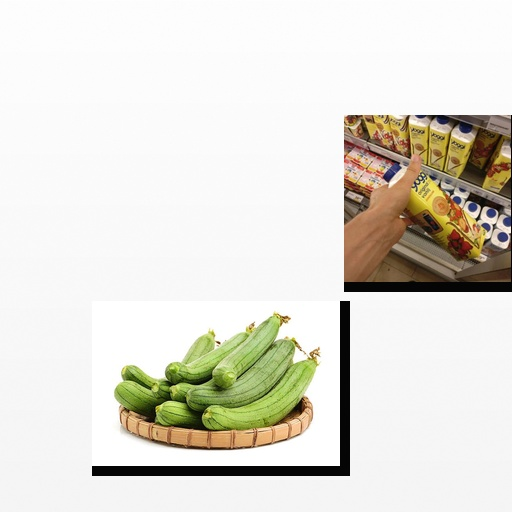
Food items: ridge_gourd, strawberry_yogurt